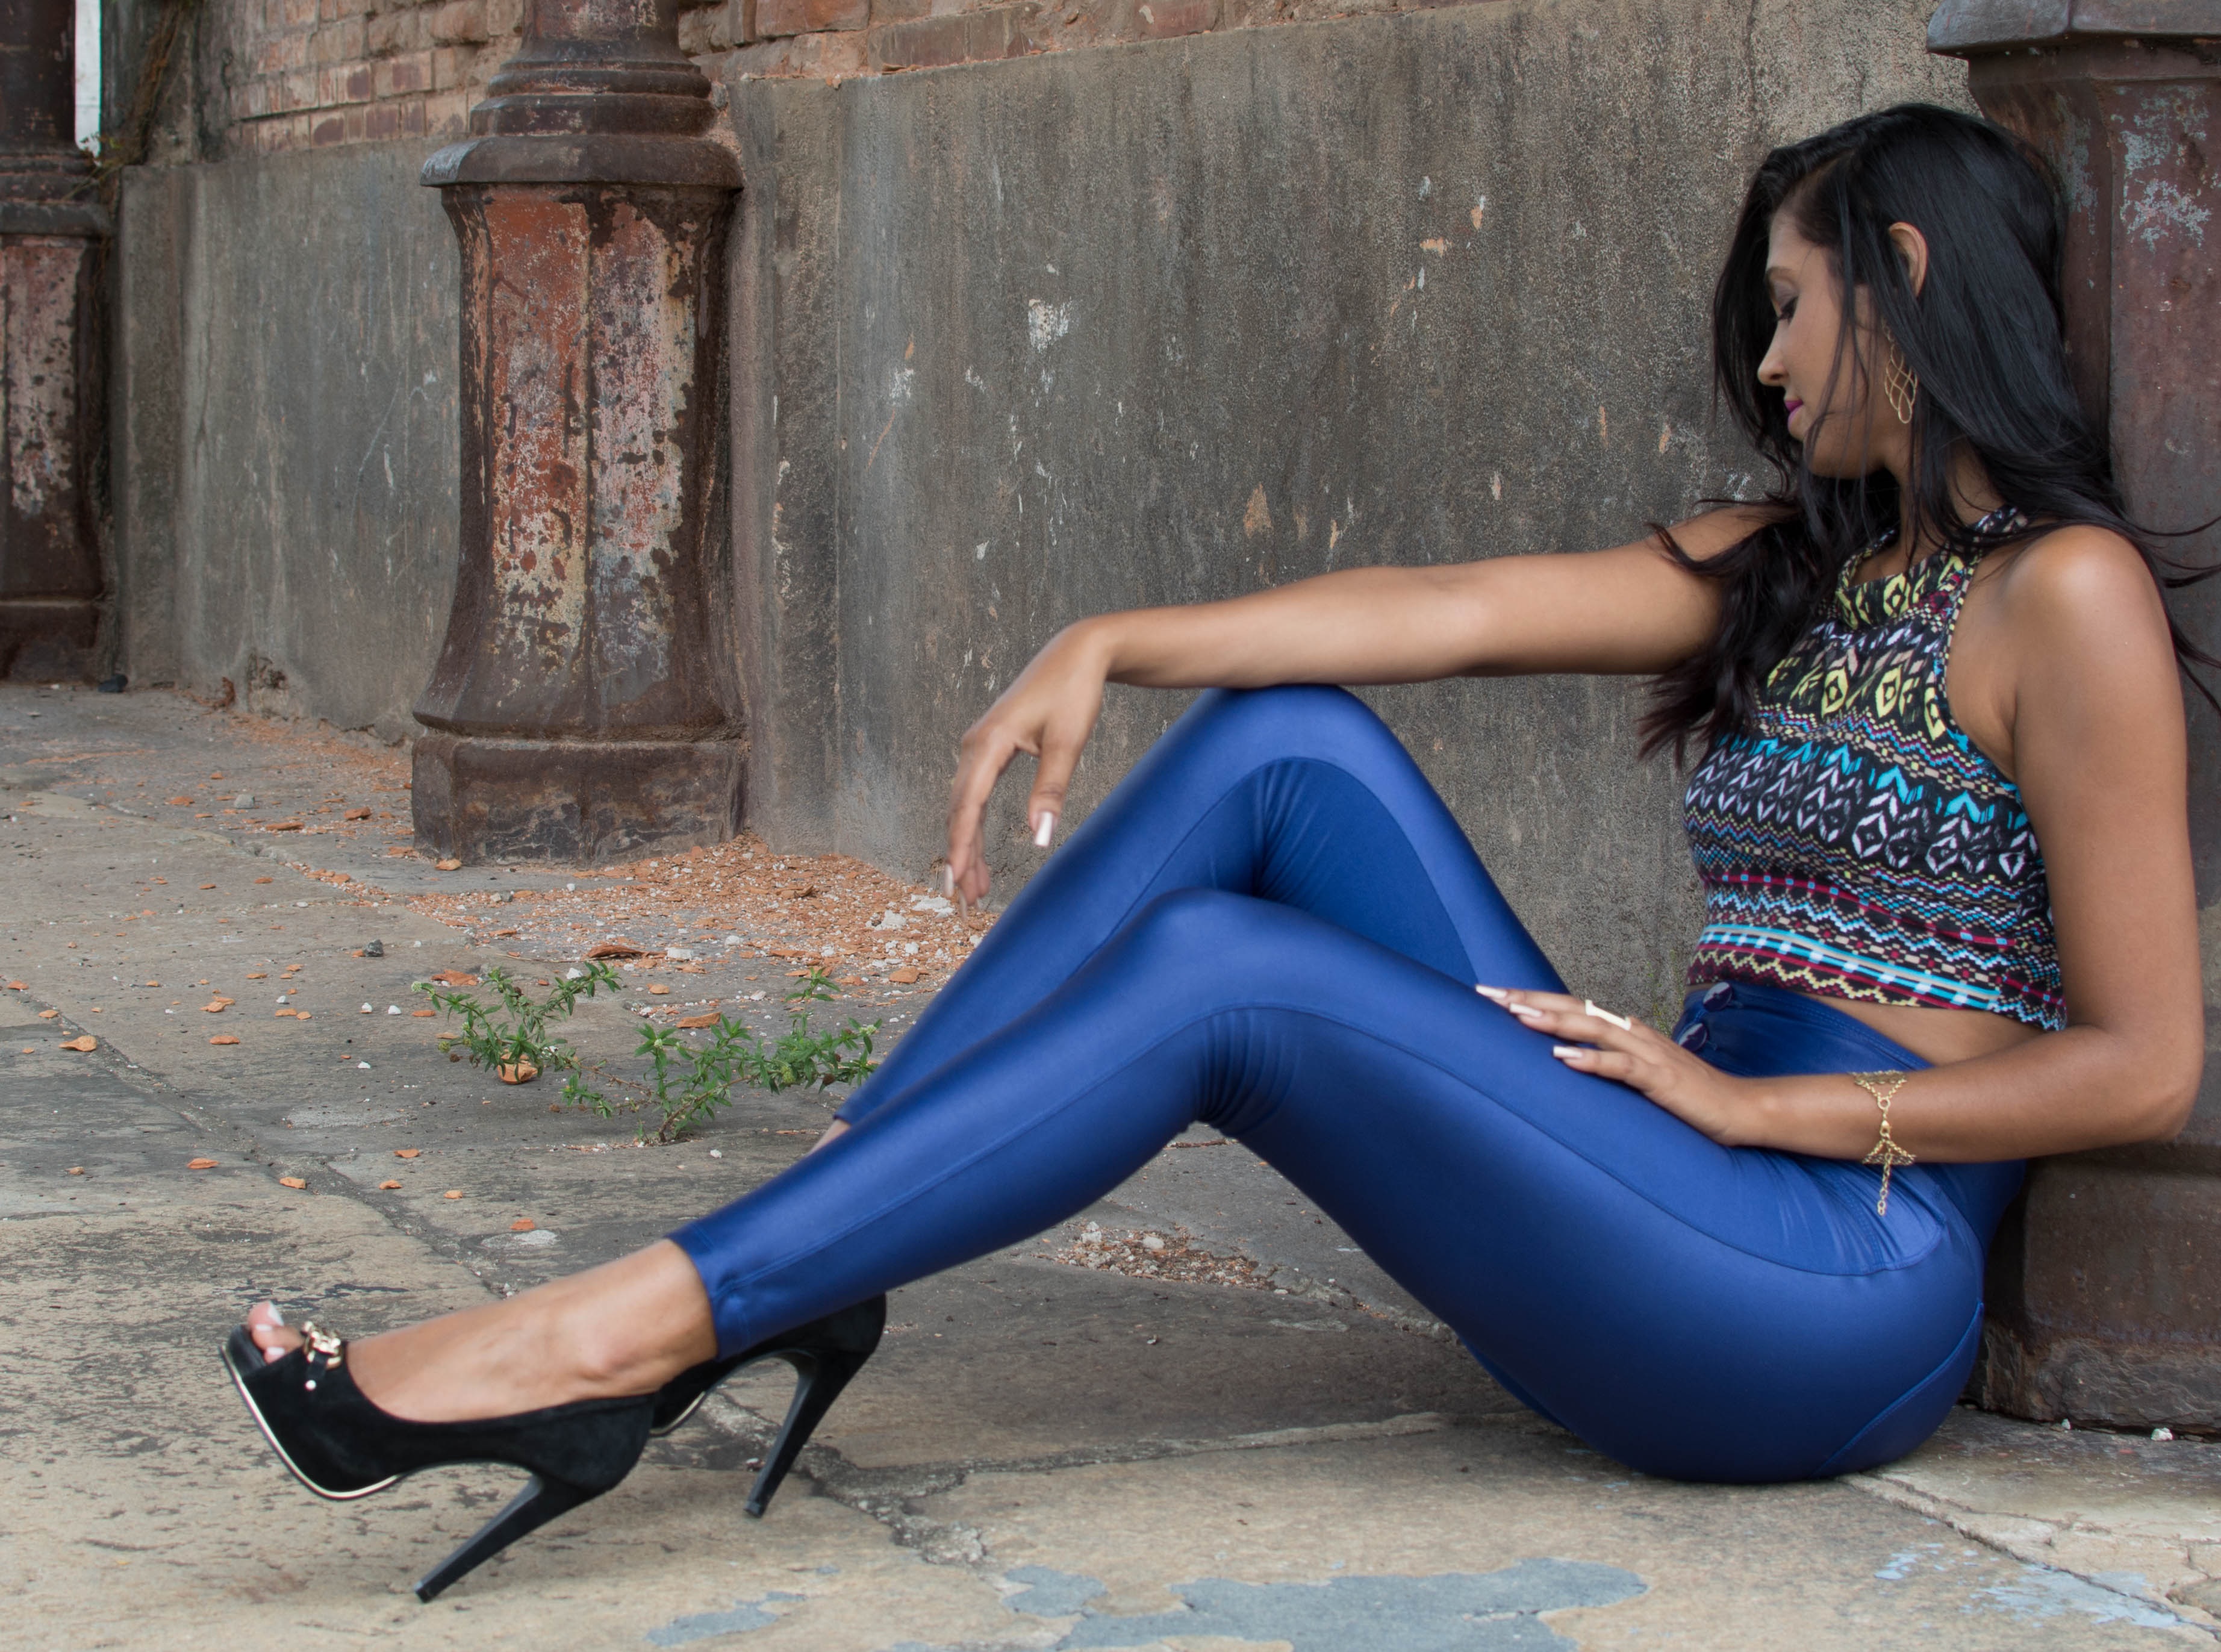
ground, leg, model, young, sitting, fashion, blue, clothing, lady, human body, black hair, women, ruins, legs, thigh, footwear, heels, beauty, abdomen, photo shoot, sets, figur, metallized, human positions, high heeled footwear